Describe the emotion expressed in this image:  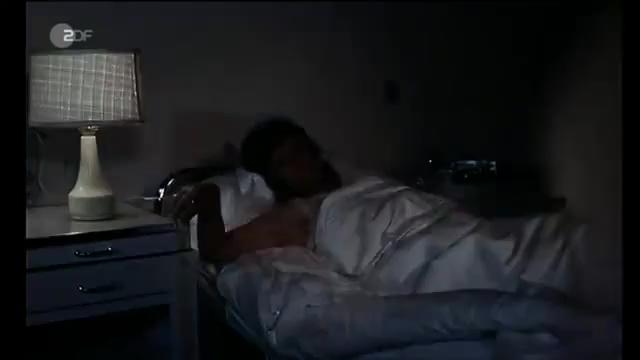
This person displays Fear, valence and arousal with high intensity.